Papaleksi (crater)

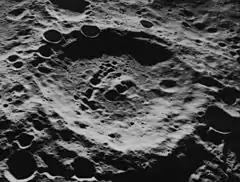
Oblique Apollo 16 image, facing west

Papaleksi is an impact crater on the far side of the Moon. It lies along the northeastern outskirts of the large crater Mandel'shtam. About 20 km to the north-northeast of Papaleksi is the similar crater Spencer Jones.